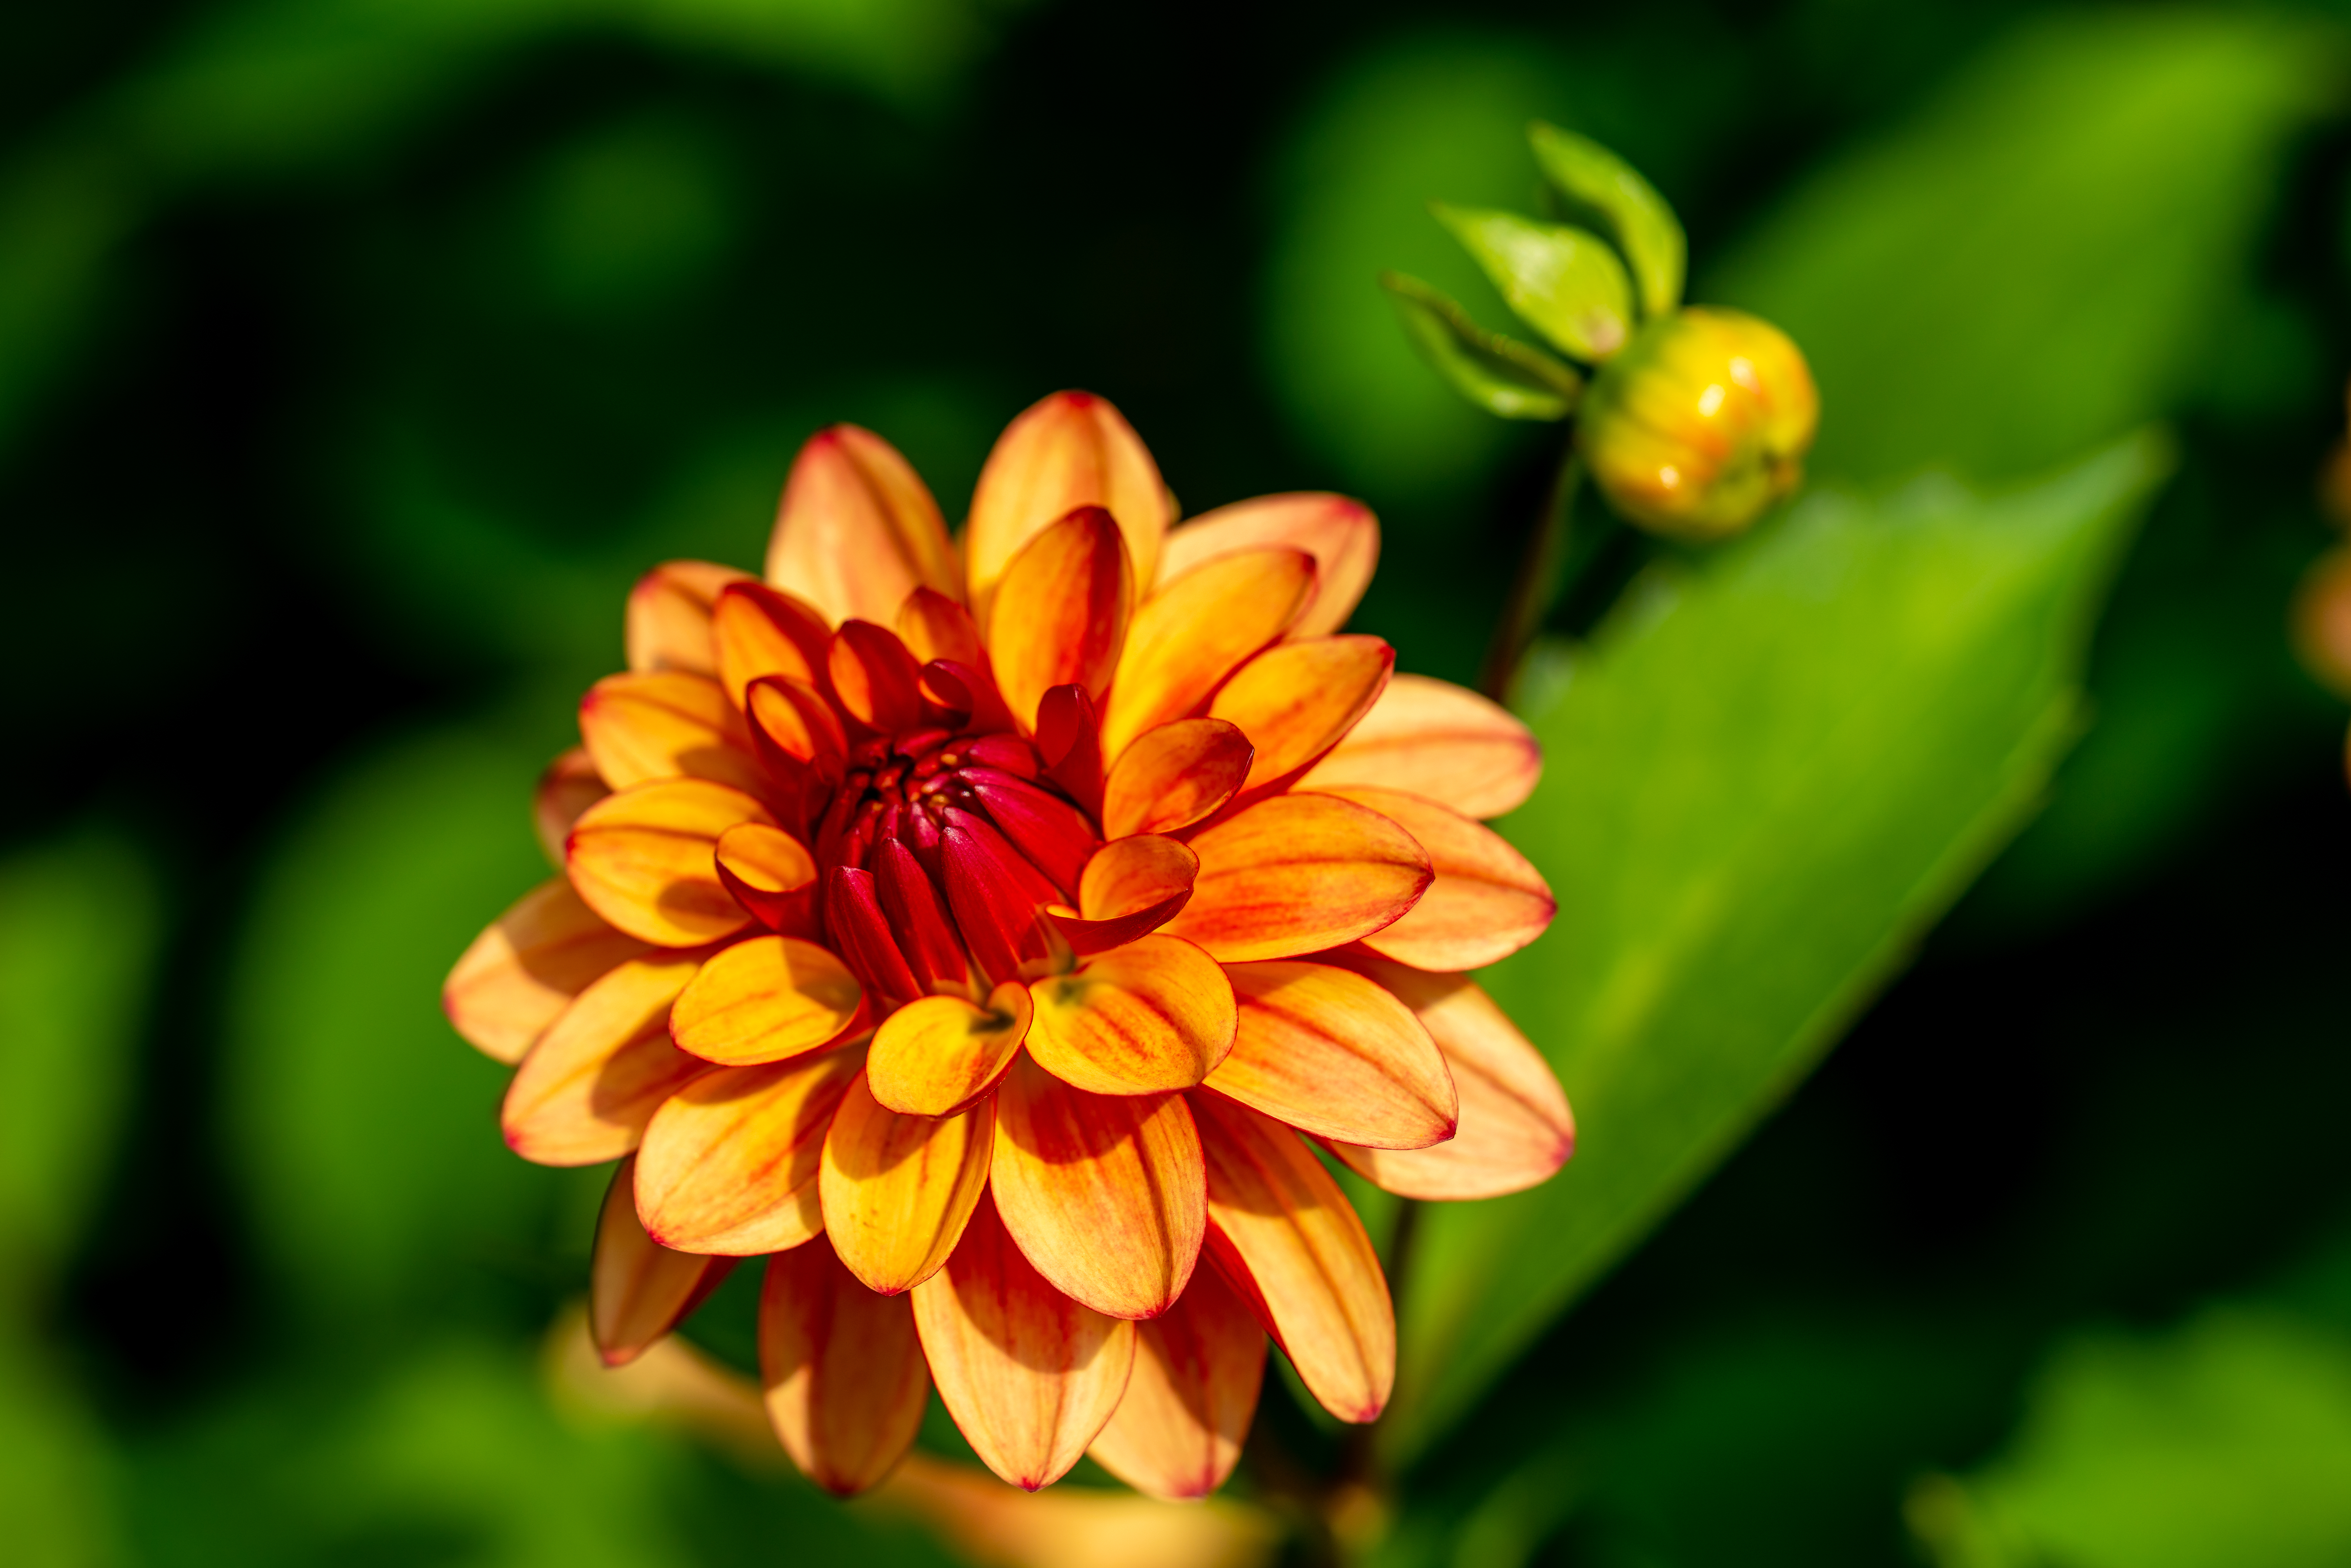
flower, flowering plant, petal, plant, green, yellow, orange, leaf, botany, close up, macro photography, wildflower, daisy family, photography, peach, dahlia, annual plant, pollen